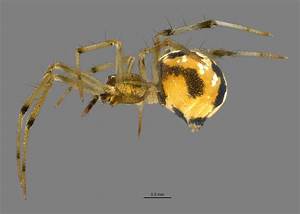
Label: spider